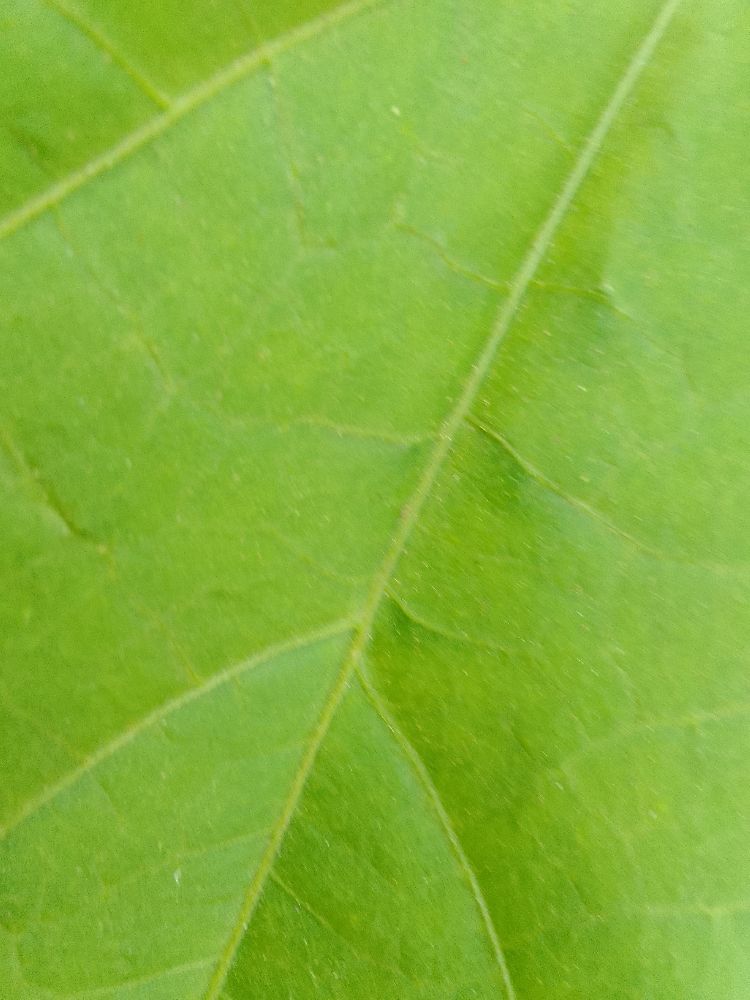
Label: healthy